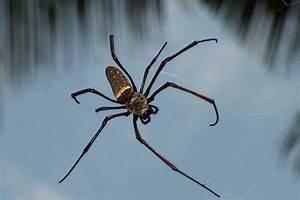
spider